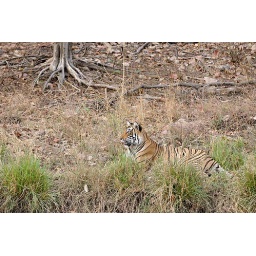
Female cub around 20 months old - typical poolside habitat, stones and tufts of grassRanthambhore National ParkMay 2009